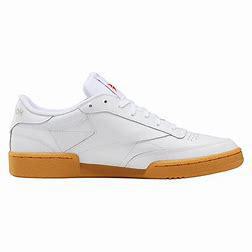
Brand: Reebok
Model: Club C 85 Mu